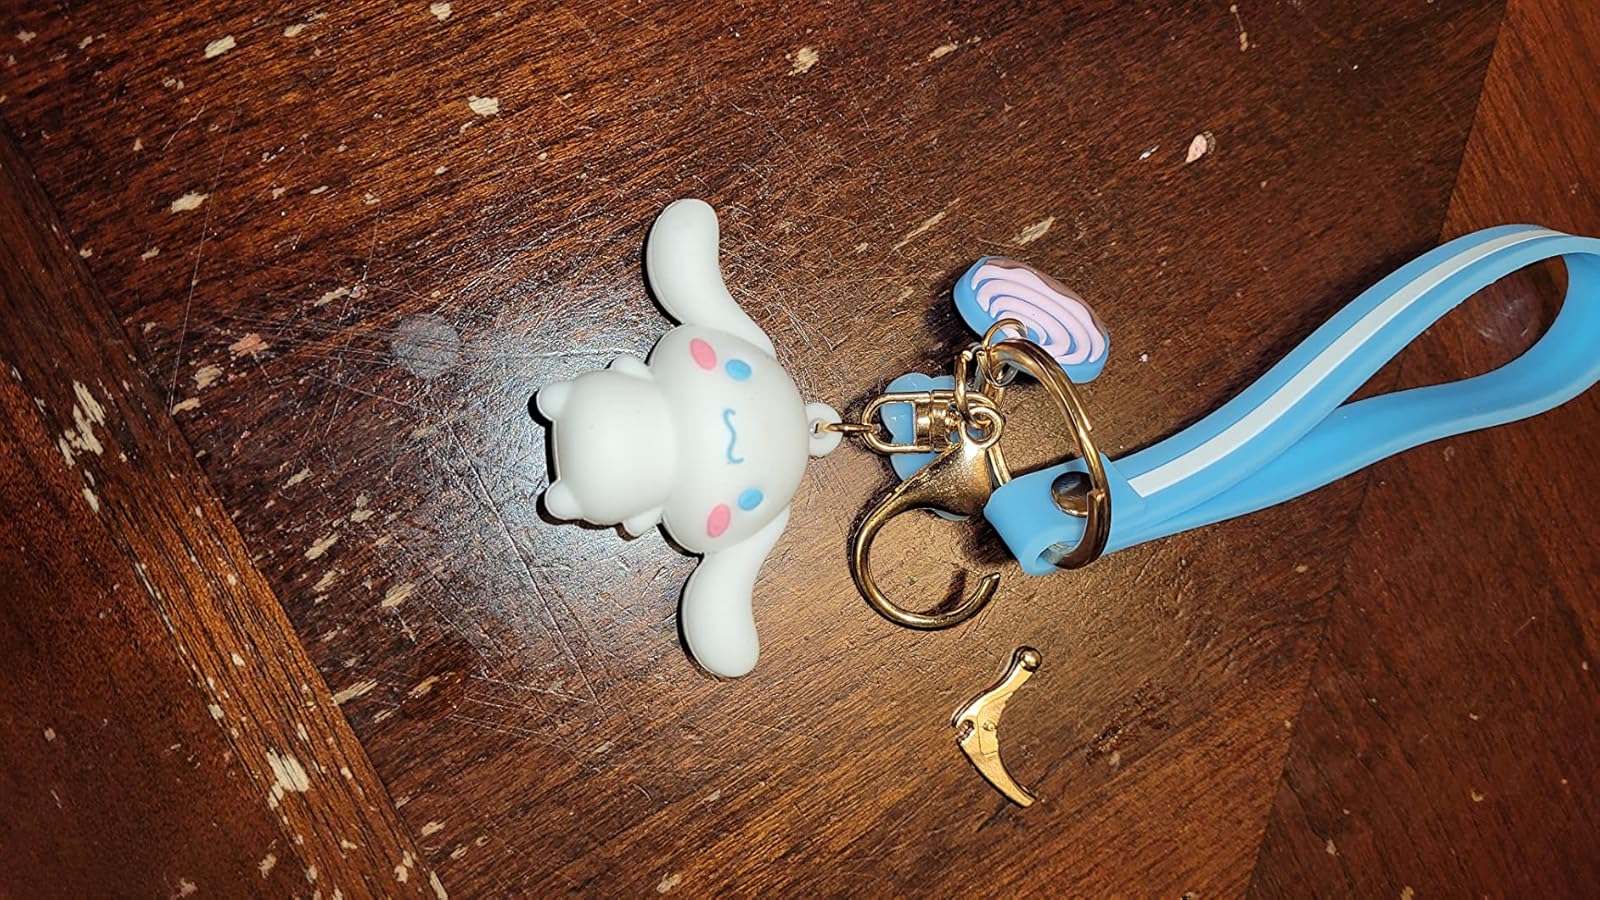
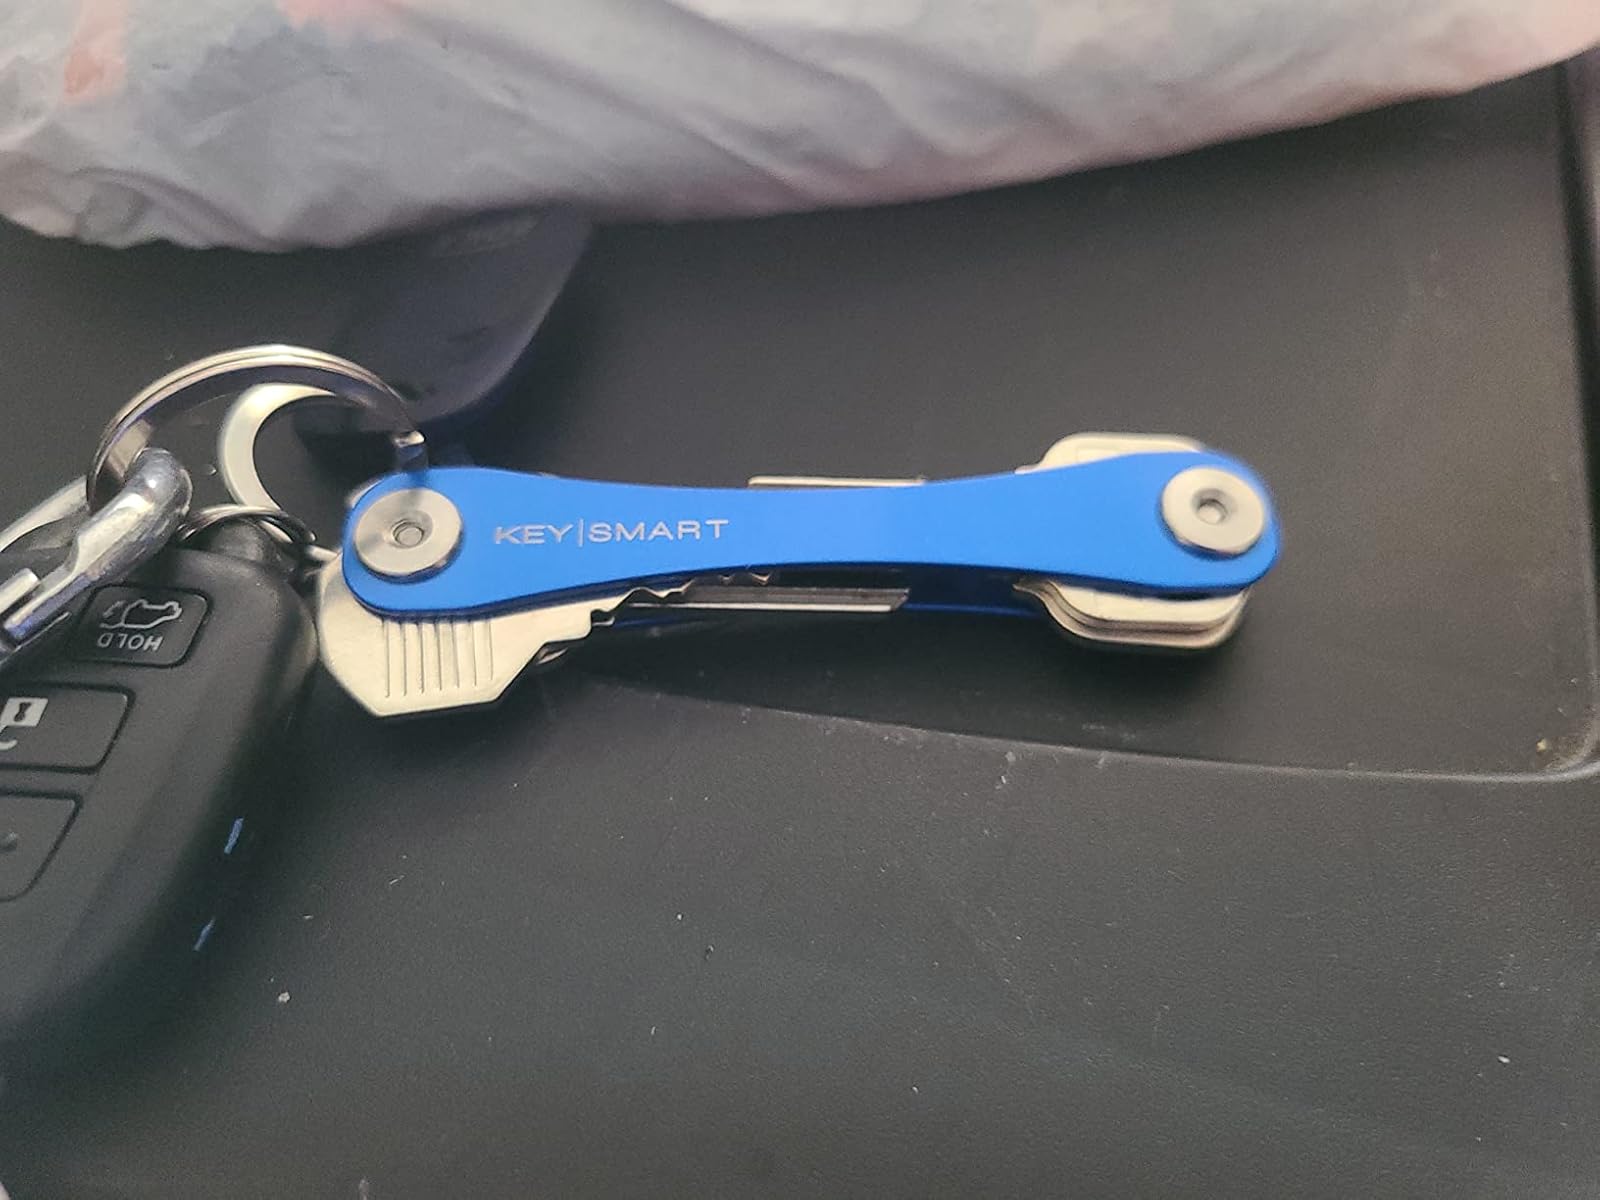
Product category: accessories_keychain
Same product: no